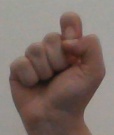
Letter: fa